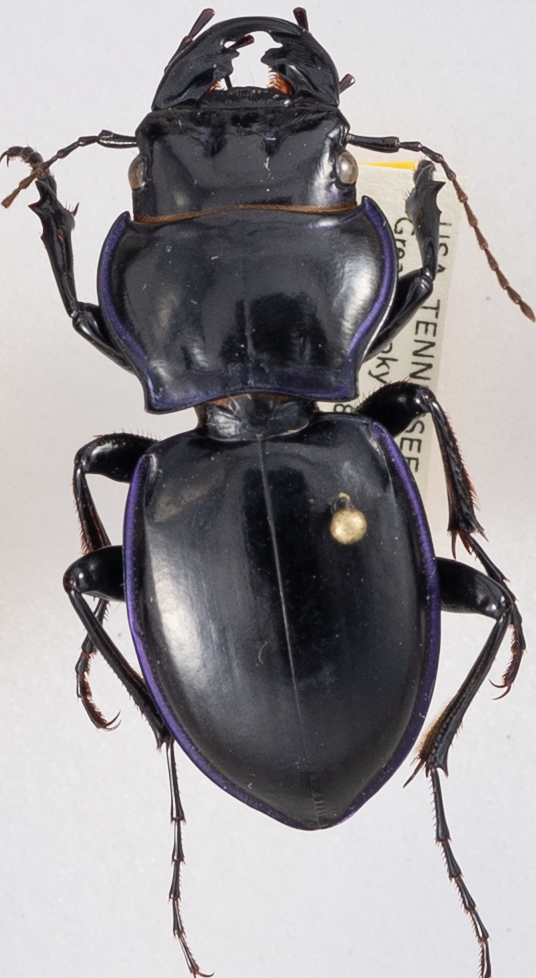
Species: Pasimachus punctulatus
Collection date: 2017-05-16
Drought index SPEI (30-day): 1.012
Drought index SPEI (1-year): -1.314
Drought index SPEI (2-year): -0.556